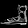
Label: Sandal